Shirdi Sai

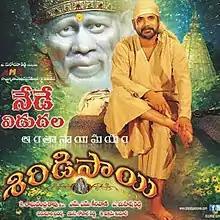
Theatrical release poster

Shirdi Sai is a 2012 Indian Telugu-language biographical film, produced by A.Mahesh Reddy on AMR Sai Krupa Entertainments banner, directed by K. Raghavendra Rao. Starring Nagarjuna as the 19th-20th century spiritual guru Sai Baba of Shirdi who lived in western India, it is the cinematic depiction of some of his landmark life episodes, his teachings and his way of life. Music was composed by M. M. Keeravani. "Shirdi Sai" was released worldwide on 6 September 2012, and has received mixed to positive reviews while Nagarjuna received critical acclaim for his performance in the title role with most reviewers hailing this as one of his career best performances.